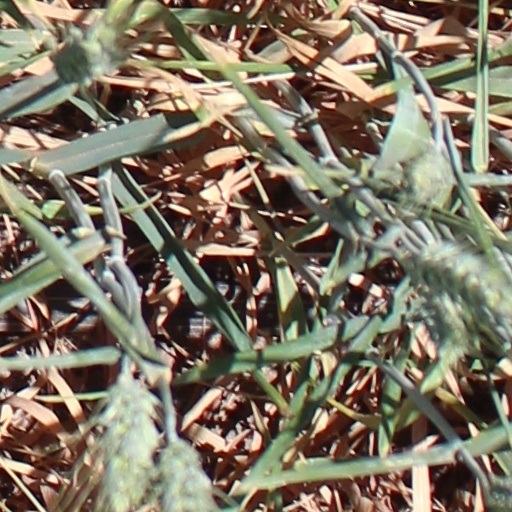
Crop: wheat